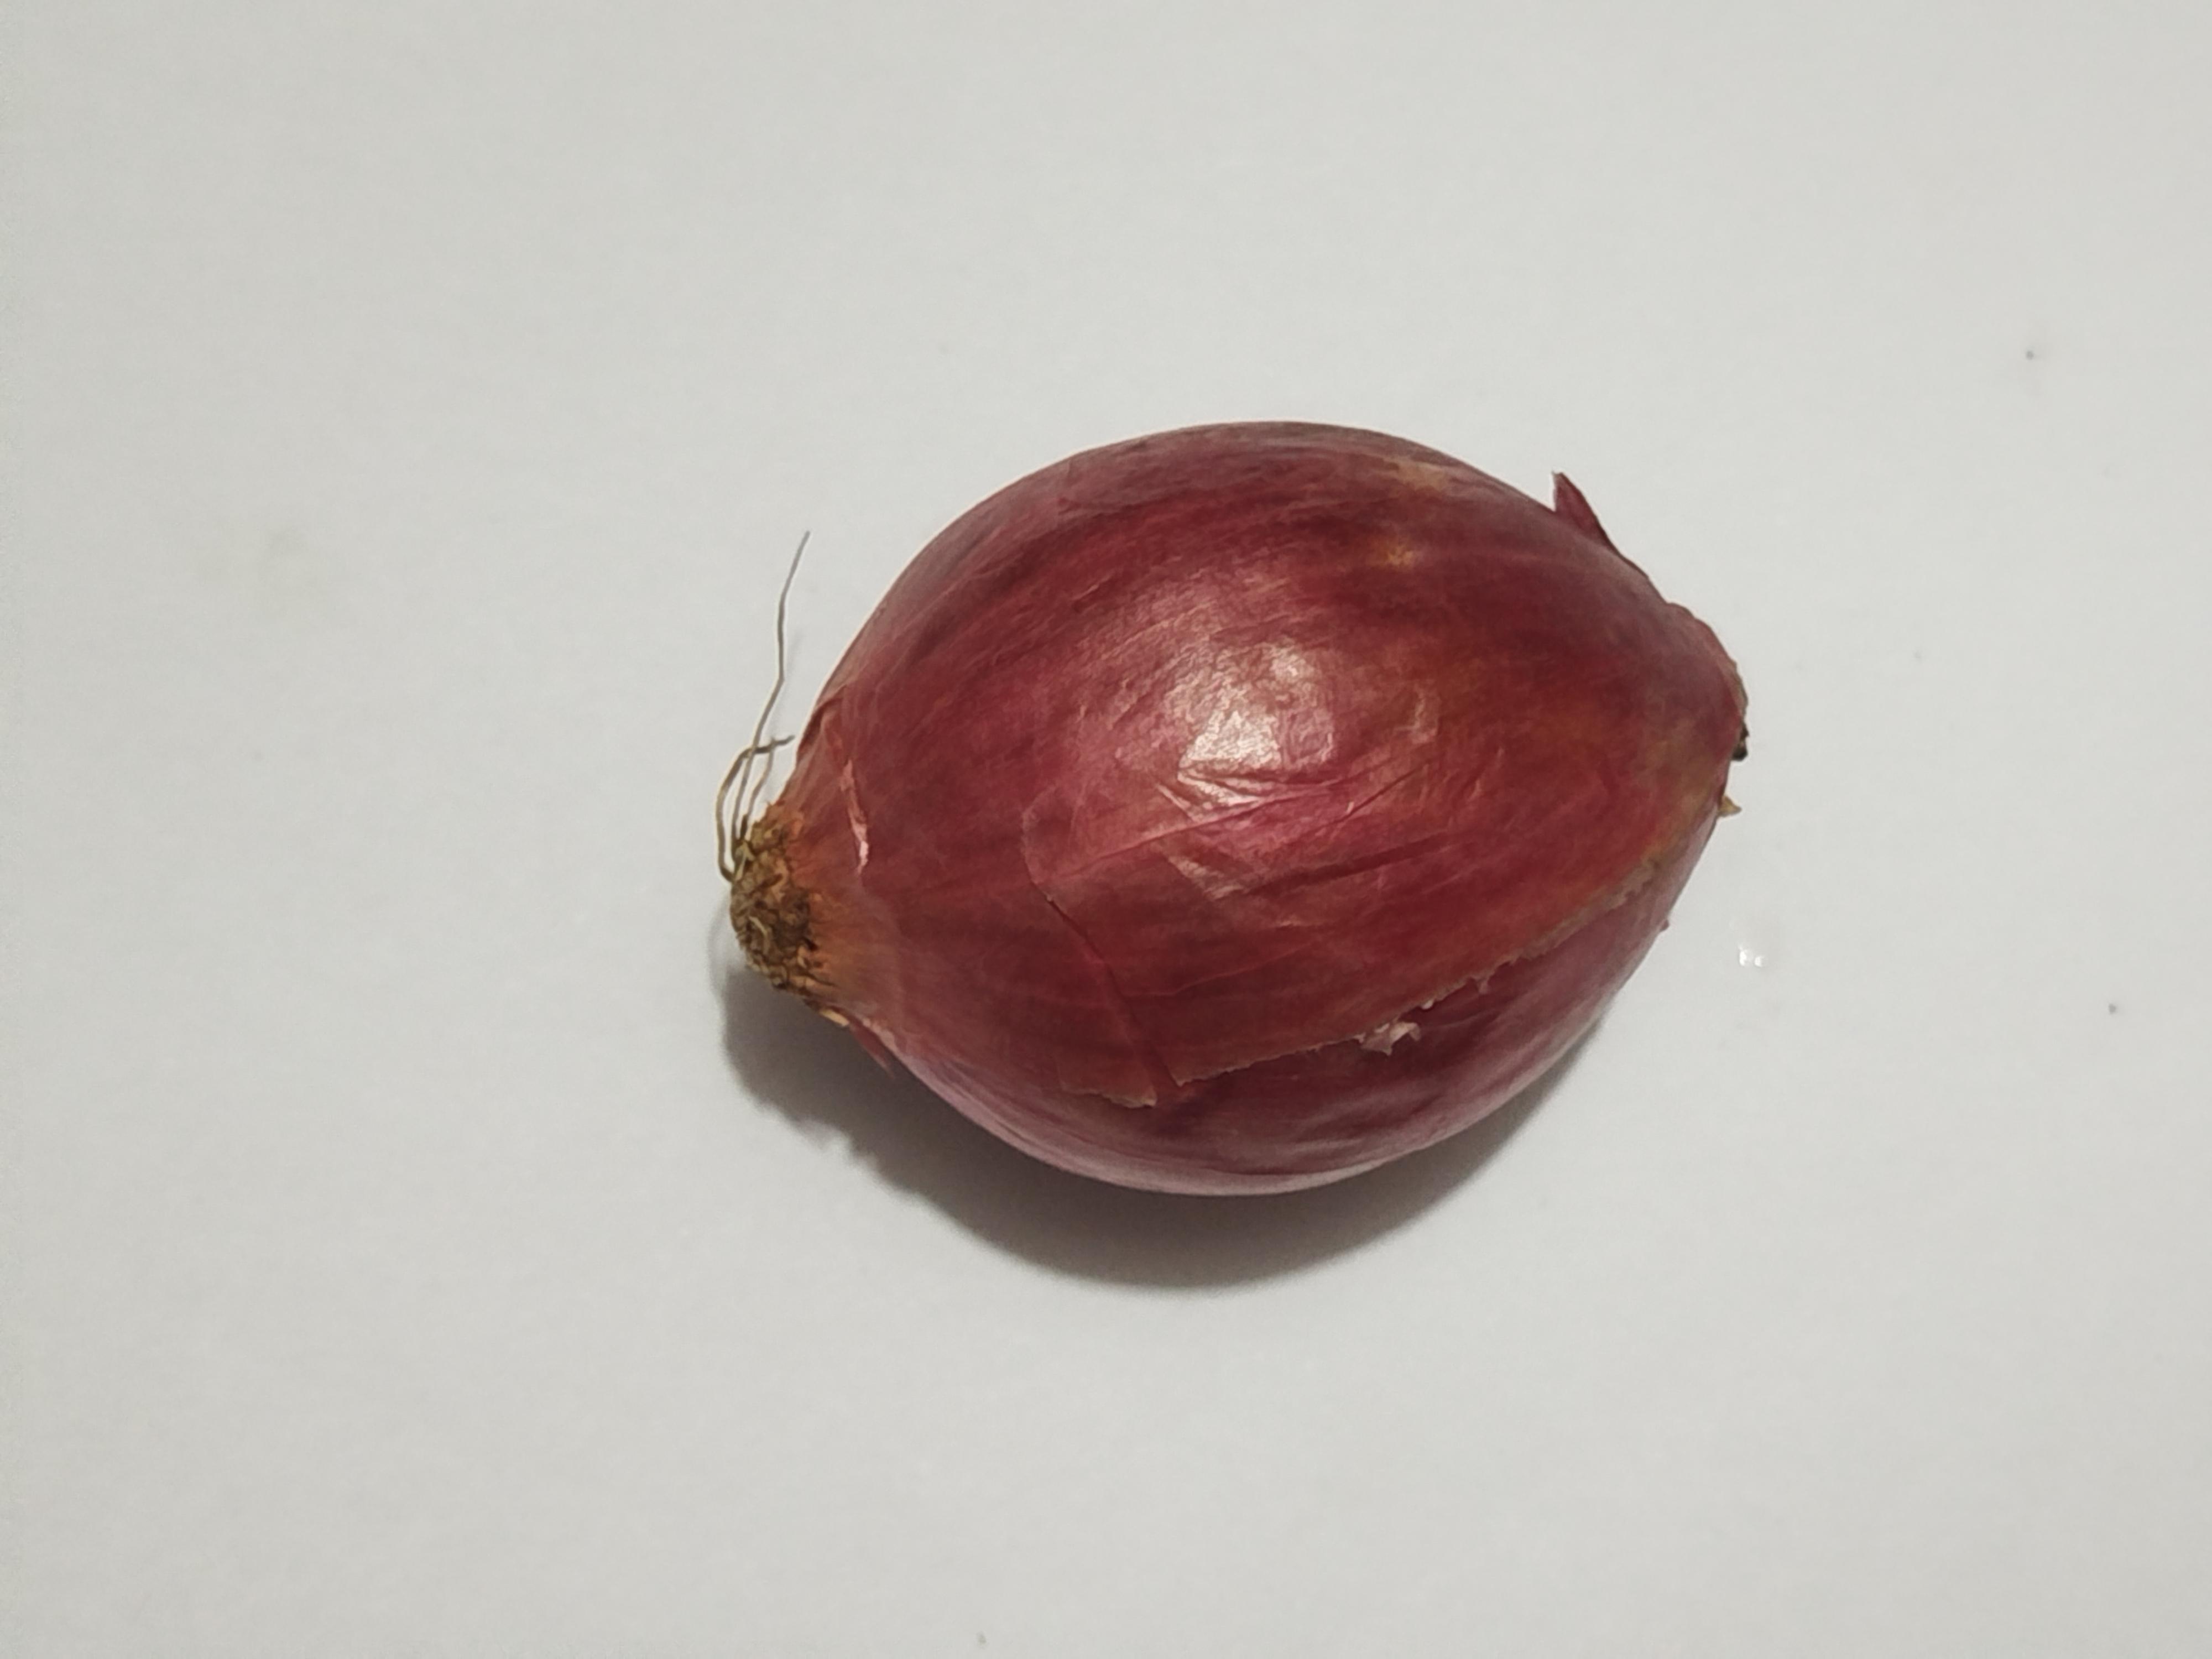
Label: Onion